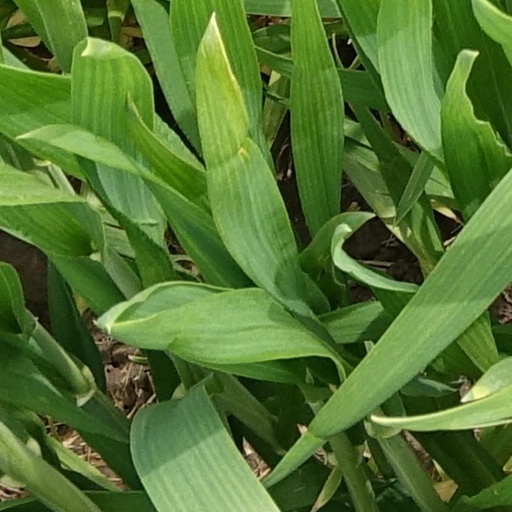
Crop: wheat